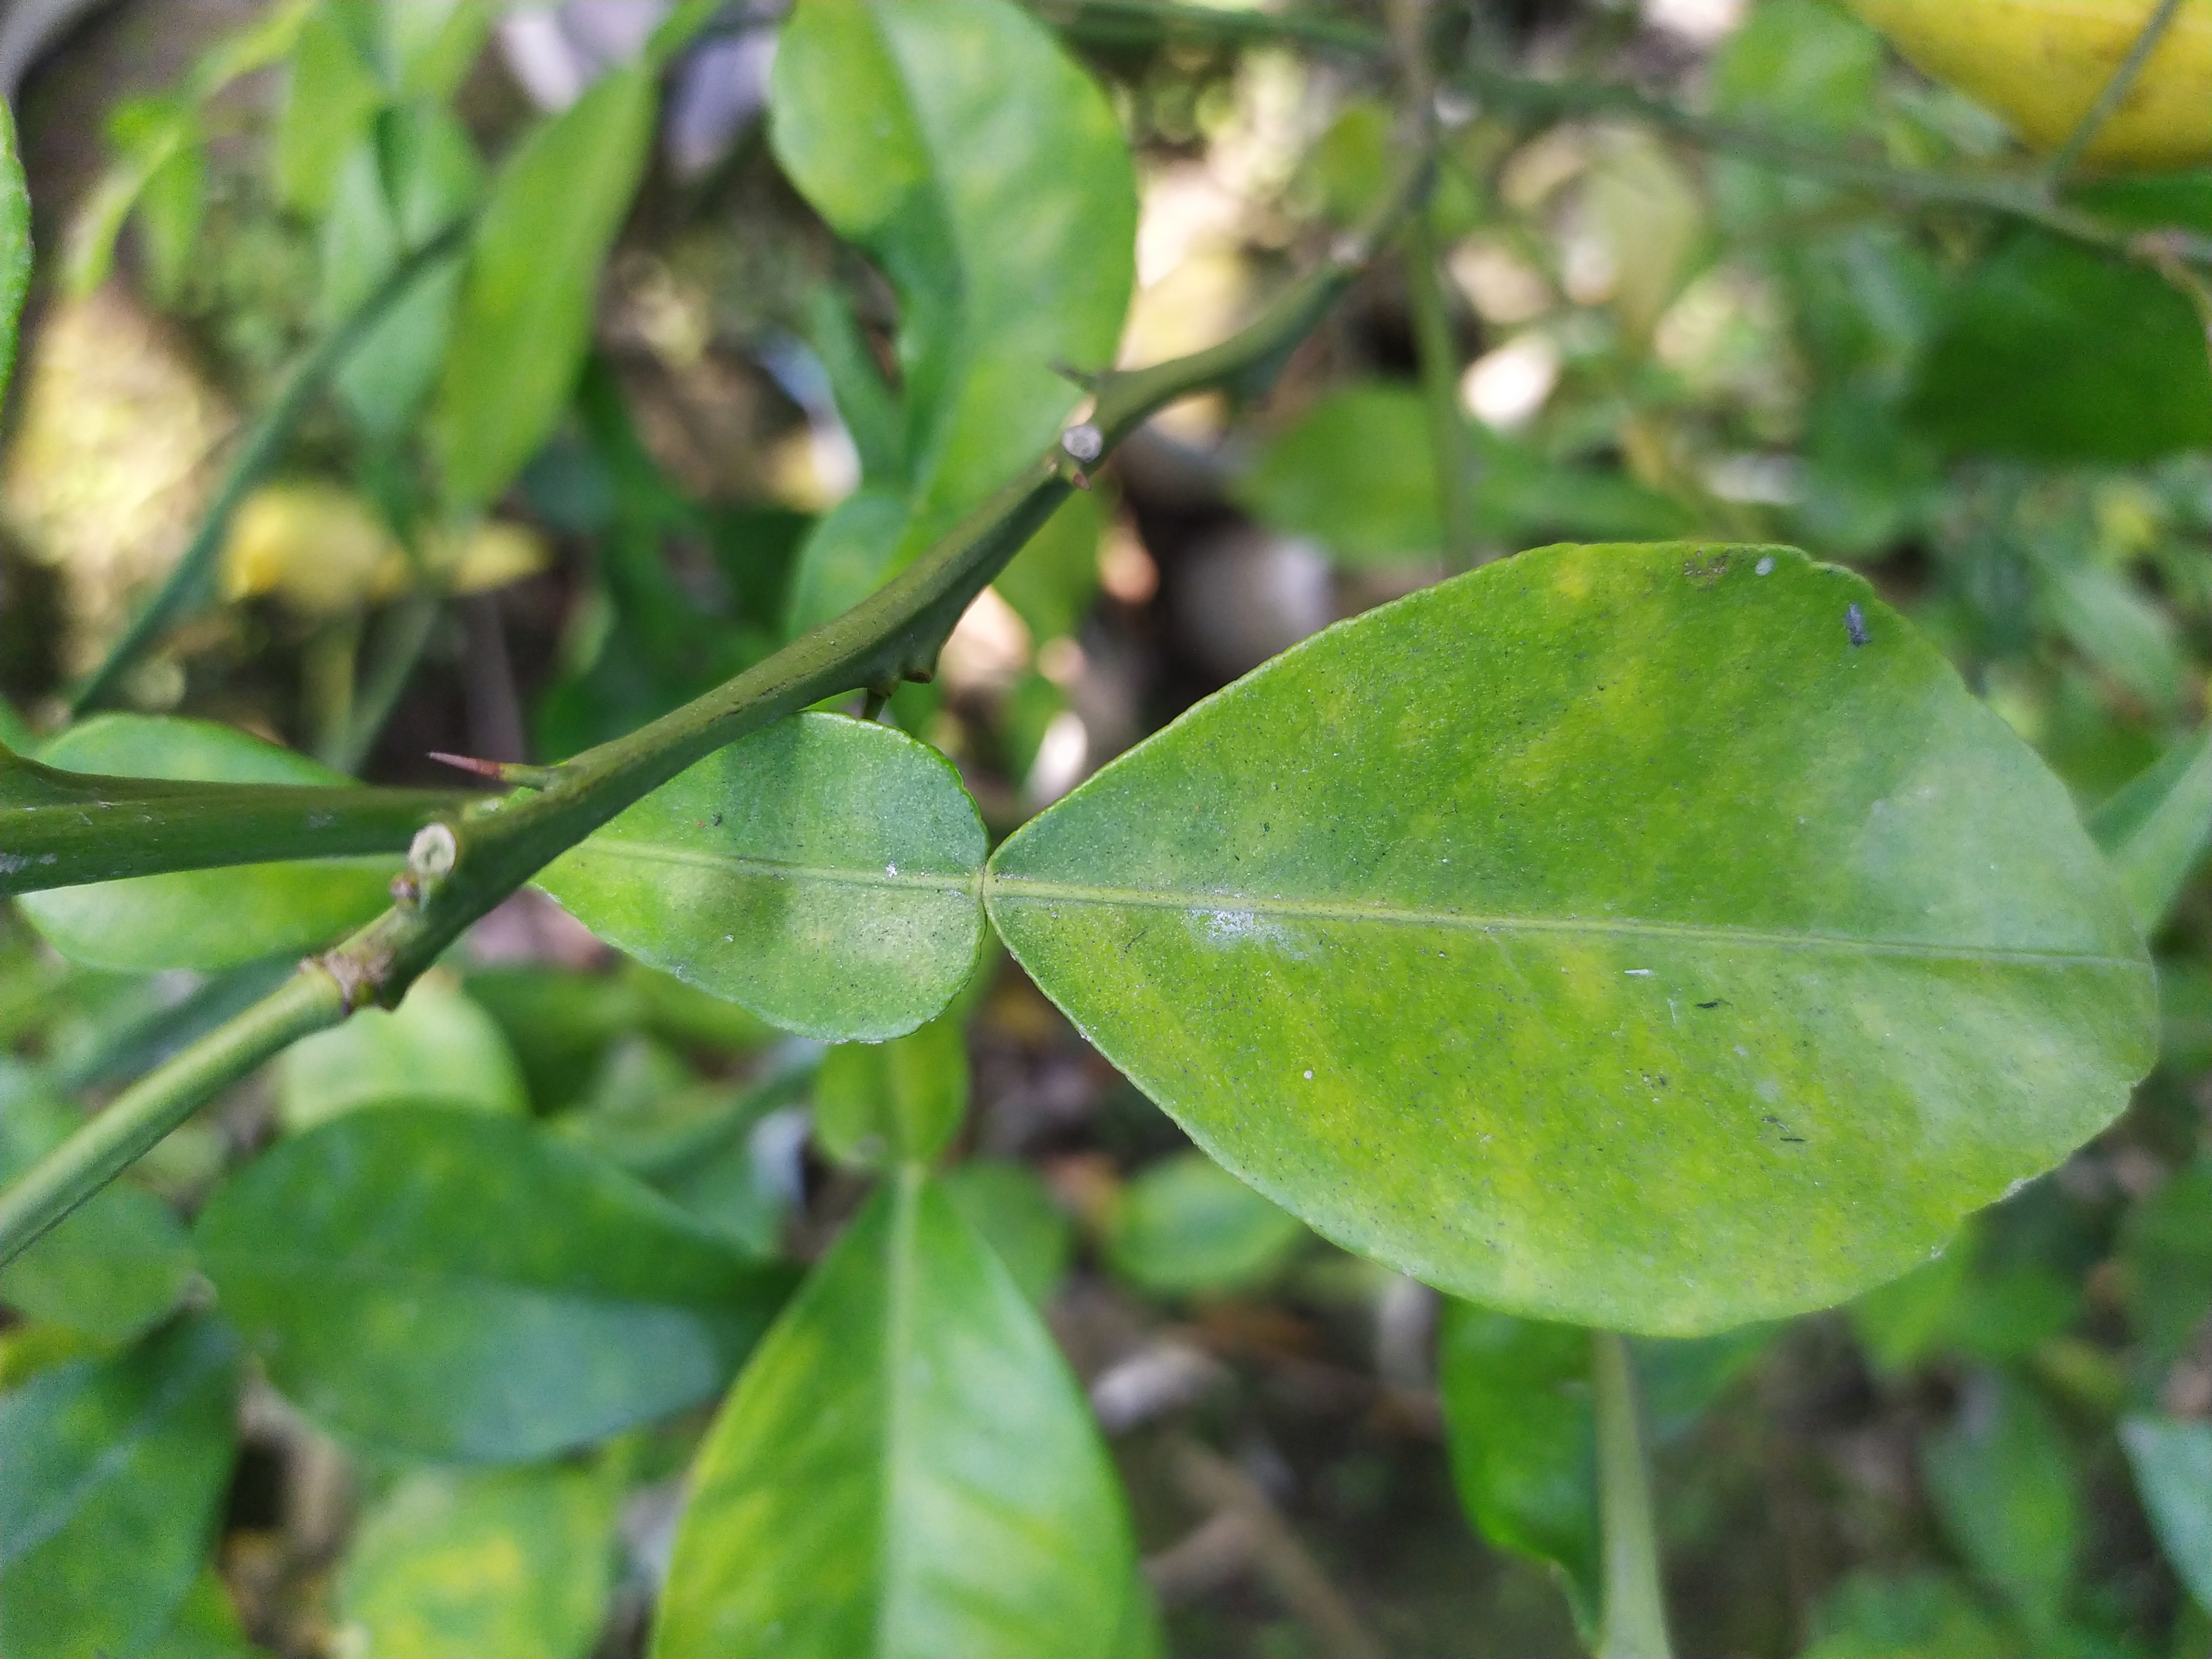
Mandarin leaf variety: Nagpuri